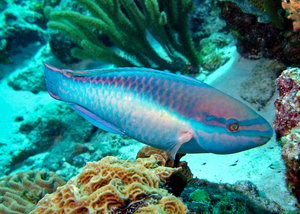
Scarus est un genre de poissons marins de la famille des Scaridae ; ils sont communément appelés « poissons-perroquets ».
Scarus taeniopterus est un poisson perroquet des récifs tropicaux.